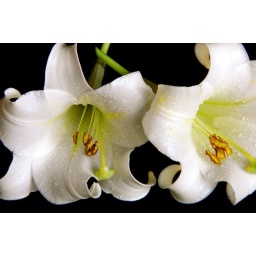
Two white lilies with lovely lime green colouring - up against black background